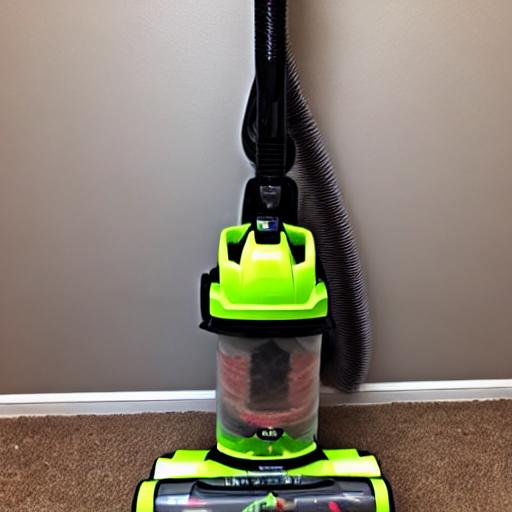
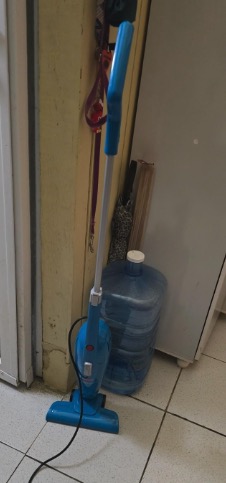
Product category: items_vacuum
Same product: no